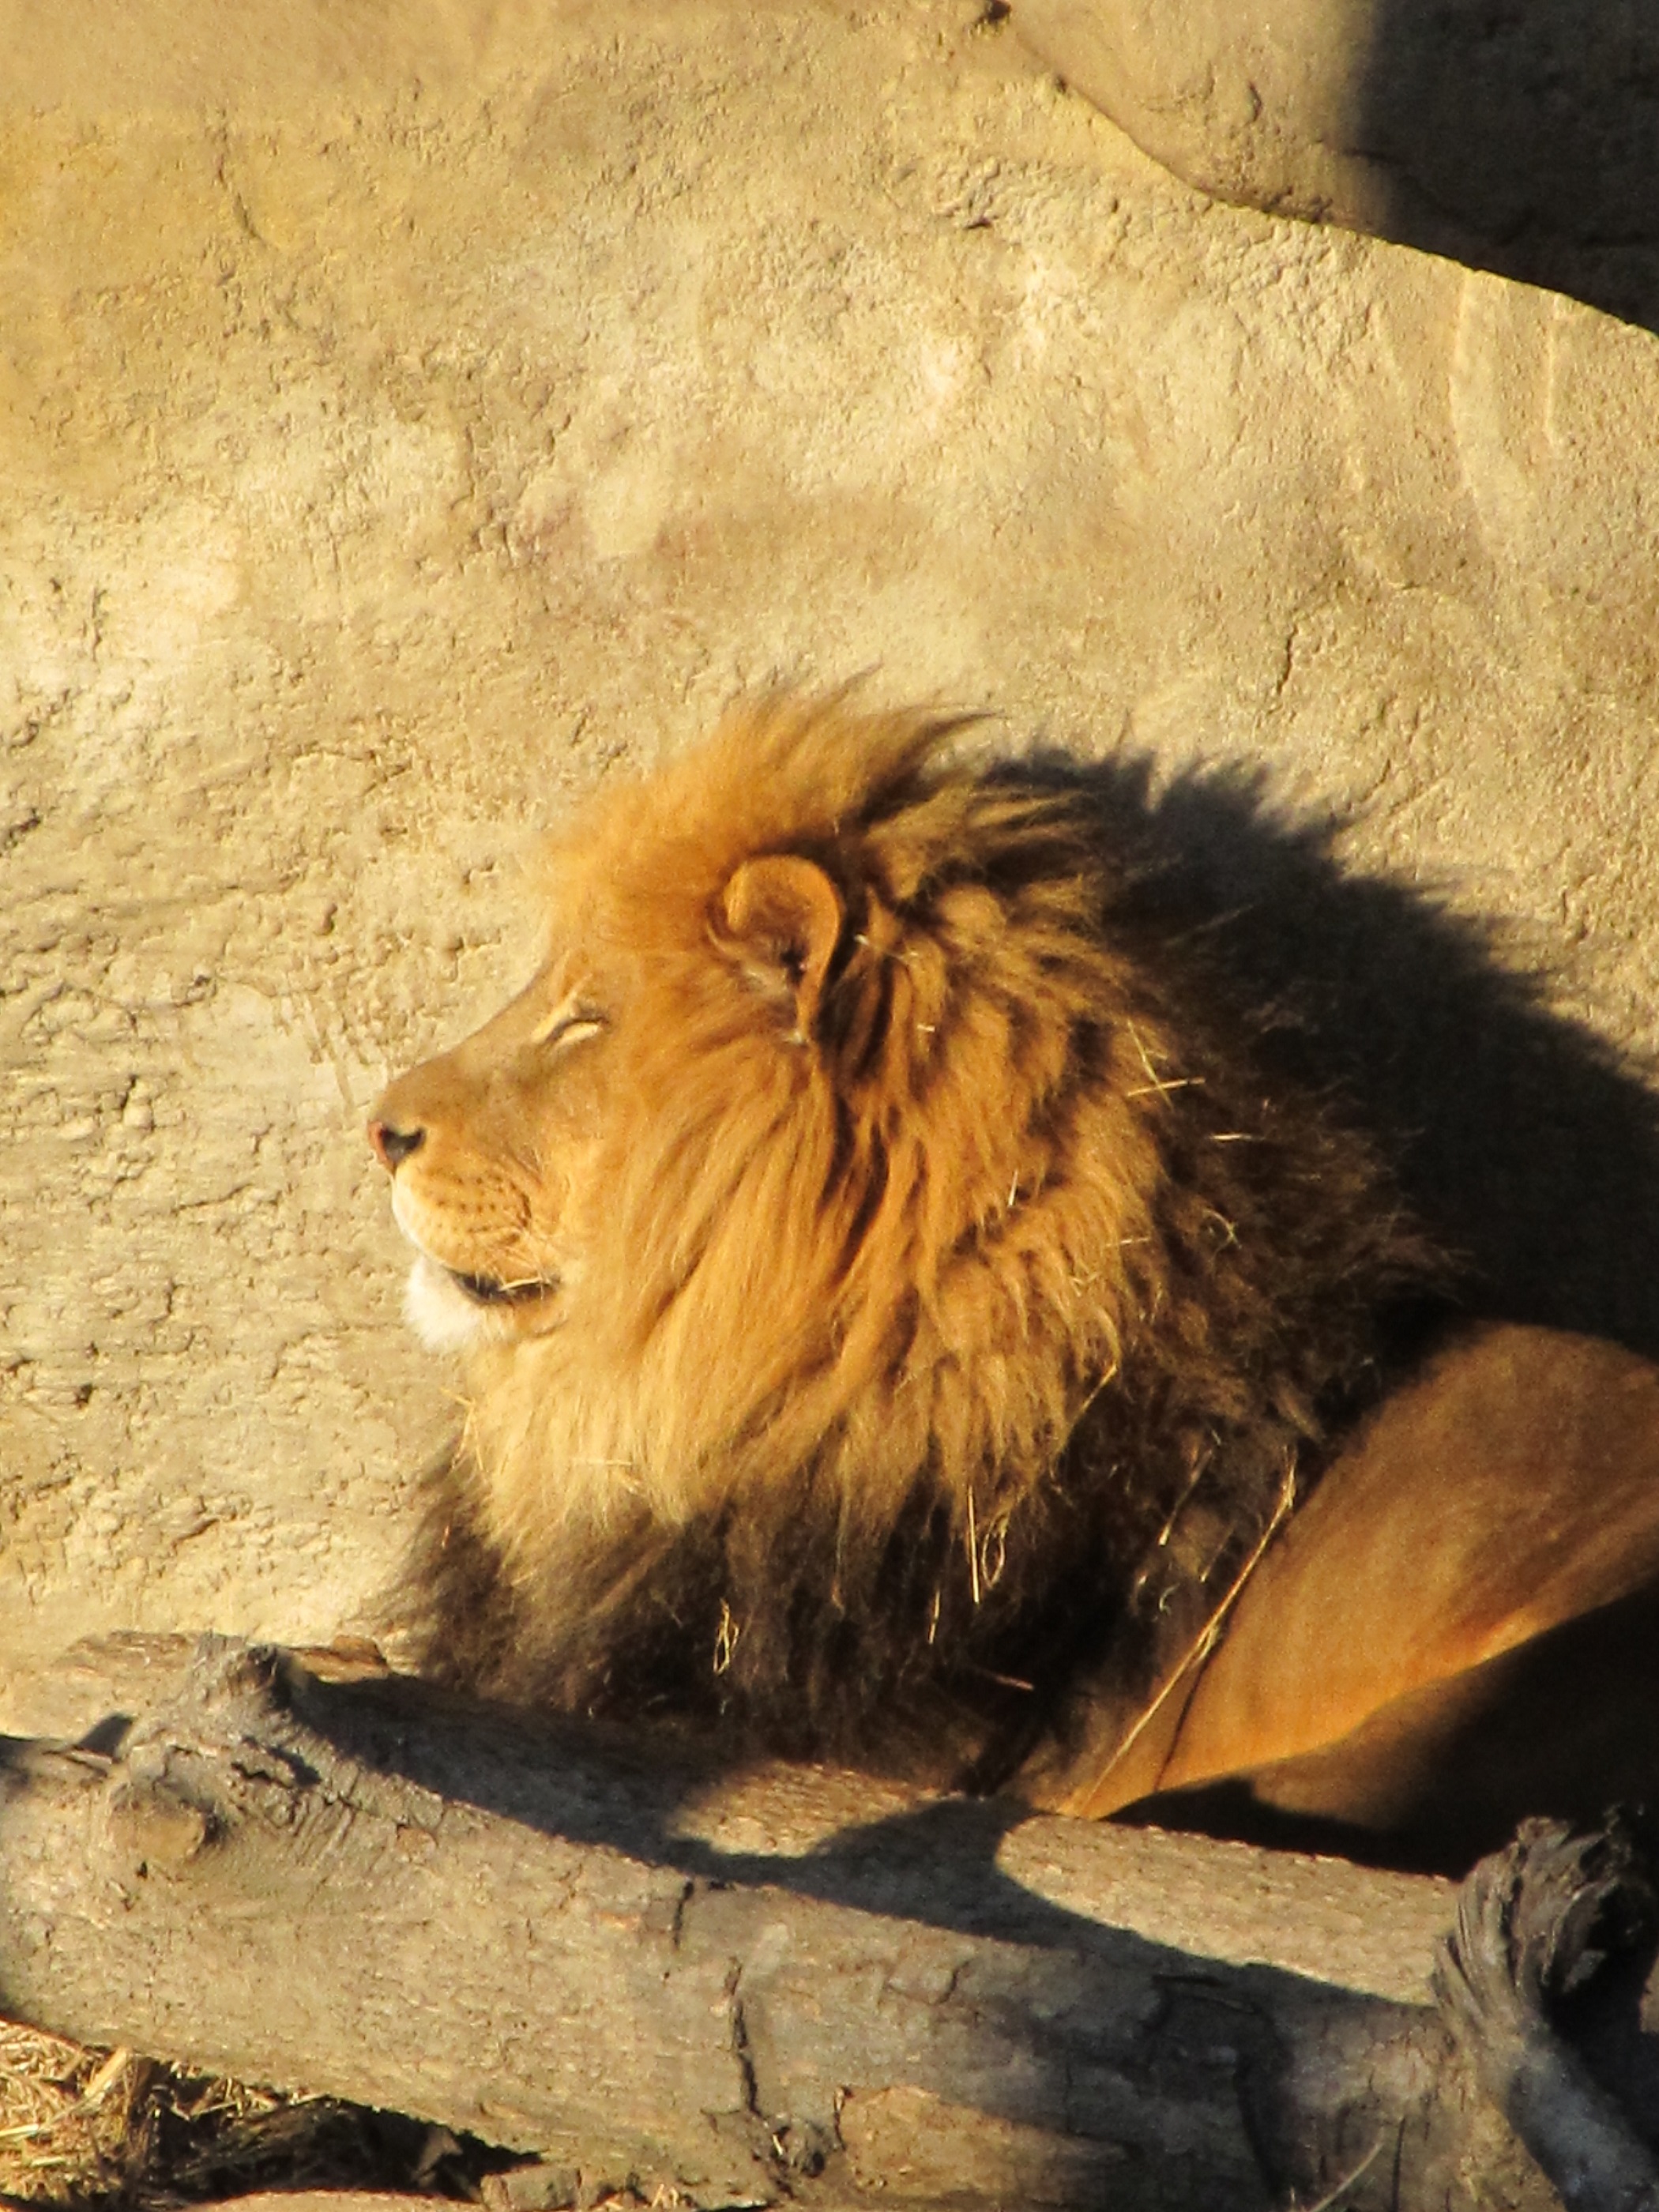
nature, sunset, profile, looking, male, wildlife, zoo, log, cat, feline, mammal, predator, fauna, lion, big cat, whiskers, shadows, head, vertebrate, habitat, resting, panthera leo, big cats, cat like mammal, dog breed group